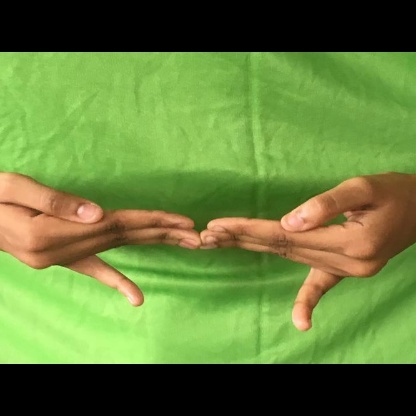
Mudra: Khatva